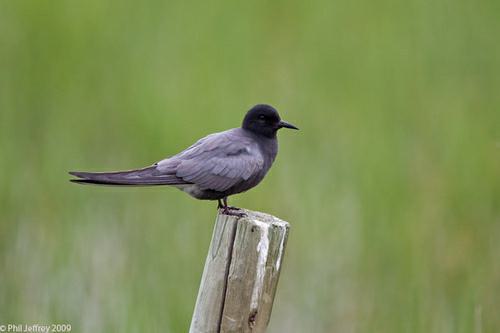
A photo of a black tern